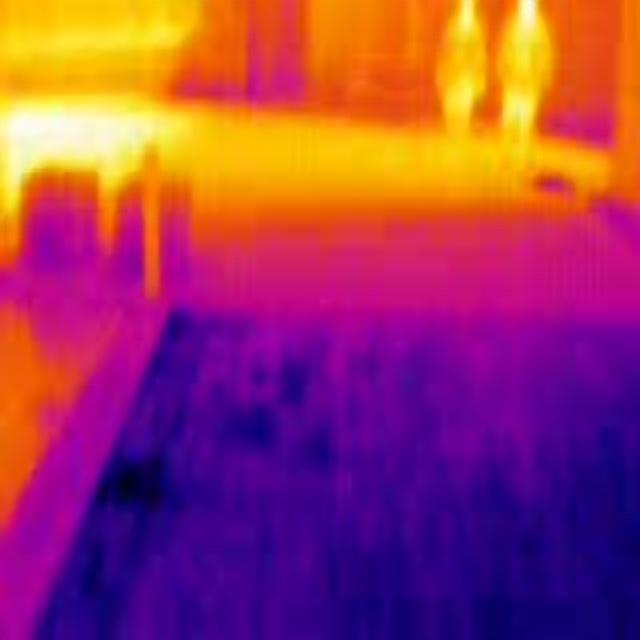
Detected objects:
label: person
label: person